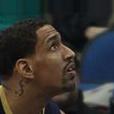
Age: 25